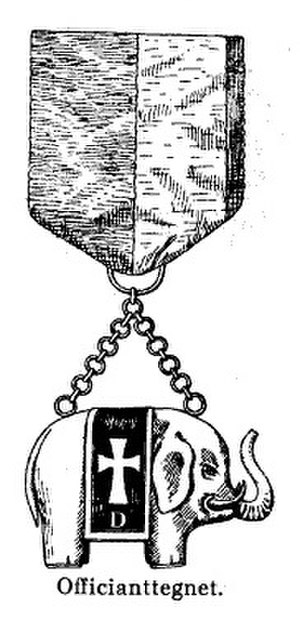
Ordenskapitlet
Officianttegnet
Ordenskapitlet, egentlig: De Kongelige Ridderordeners Kapitel og oprindeligt: Ordenskapitul, er en dansk kongelig institution, der forvalter det danske ordensvæsen.